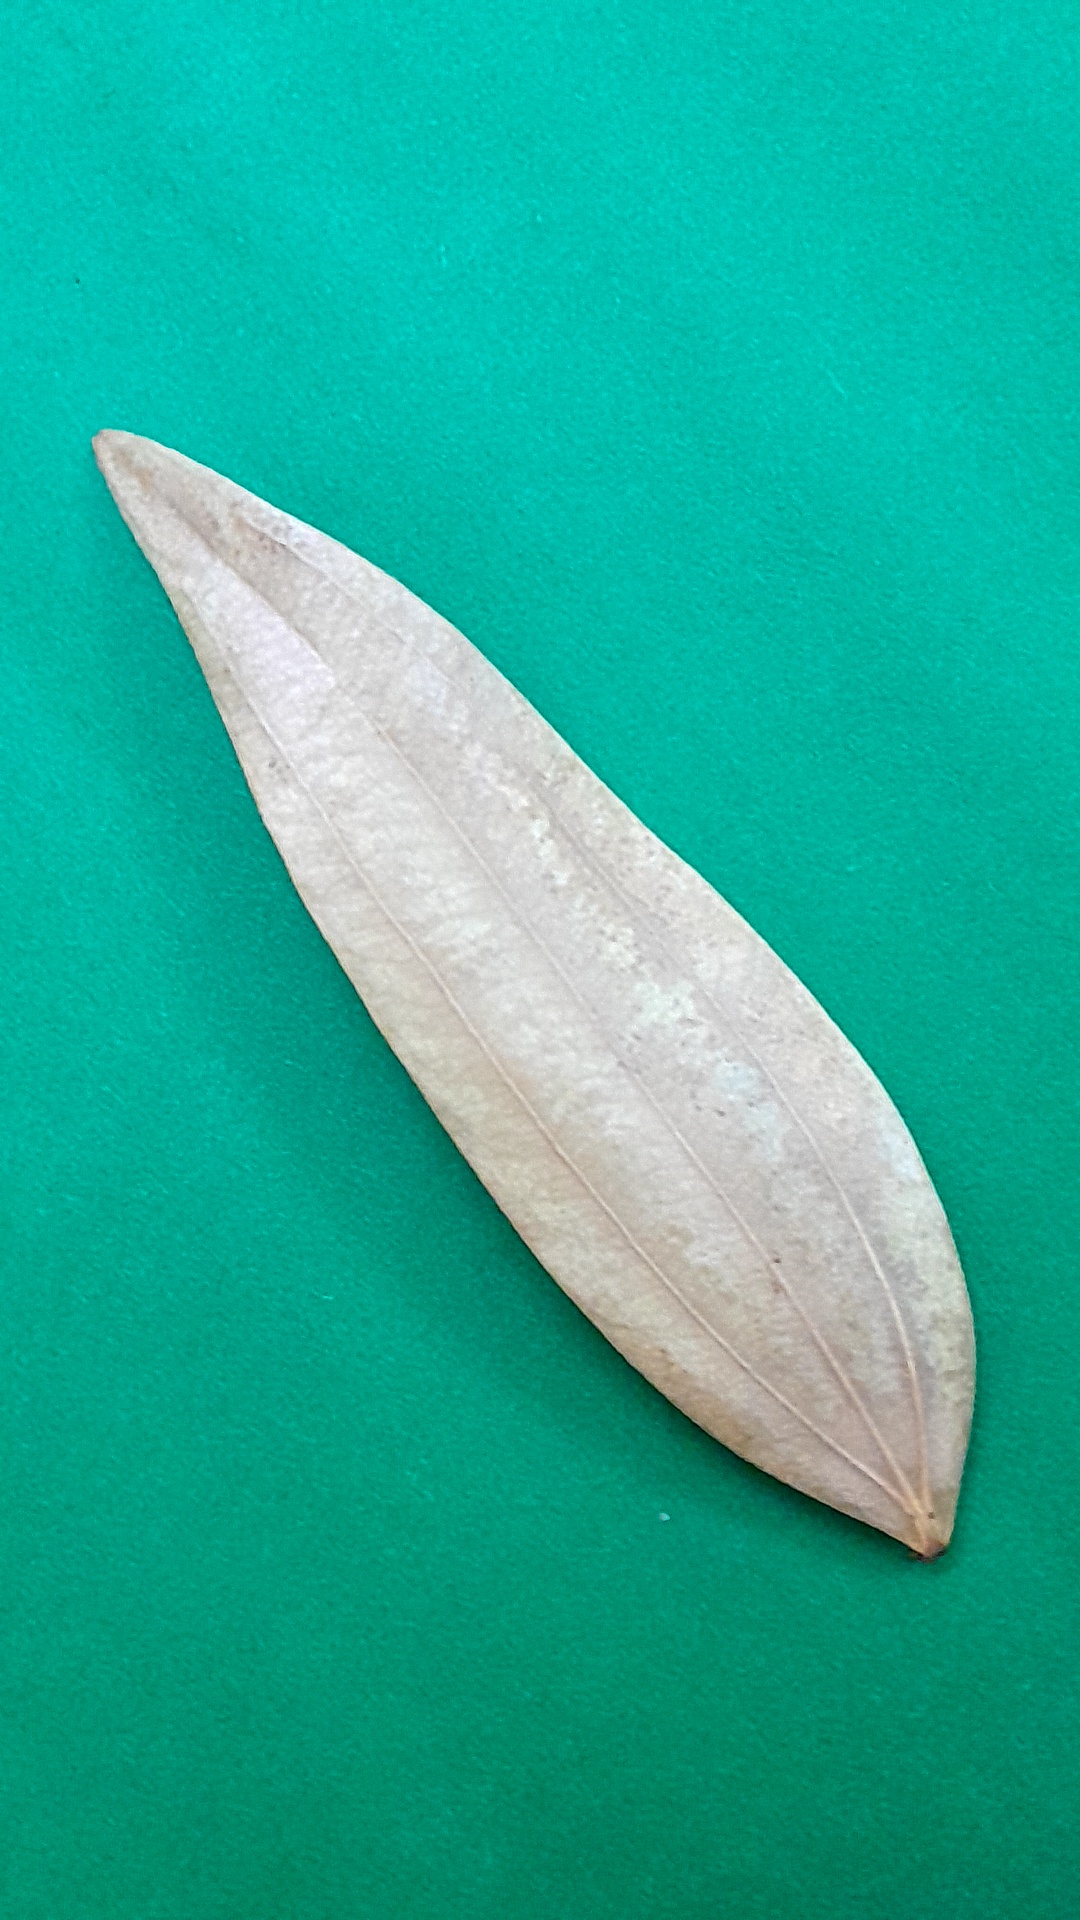
Label: Dry Leaf